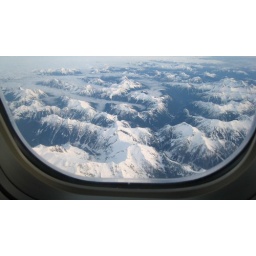
Finally some mountains peeking above the clouds from YVR to IAH.